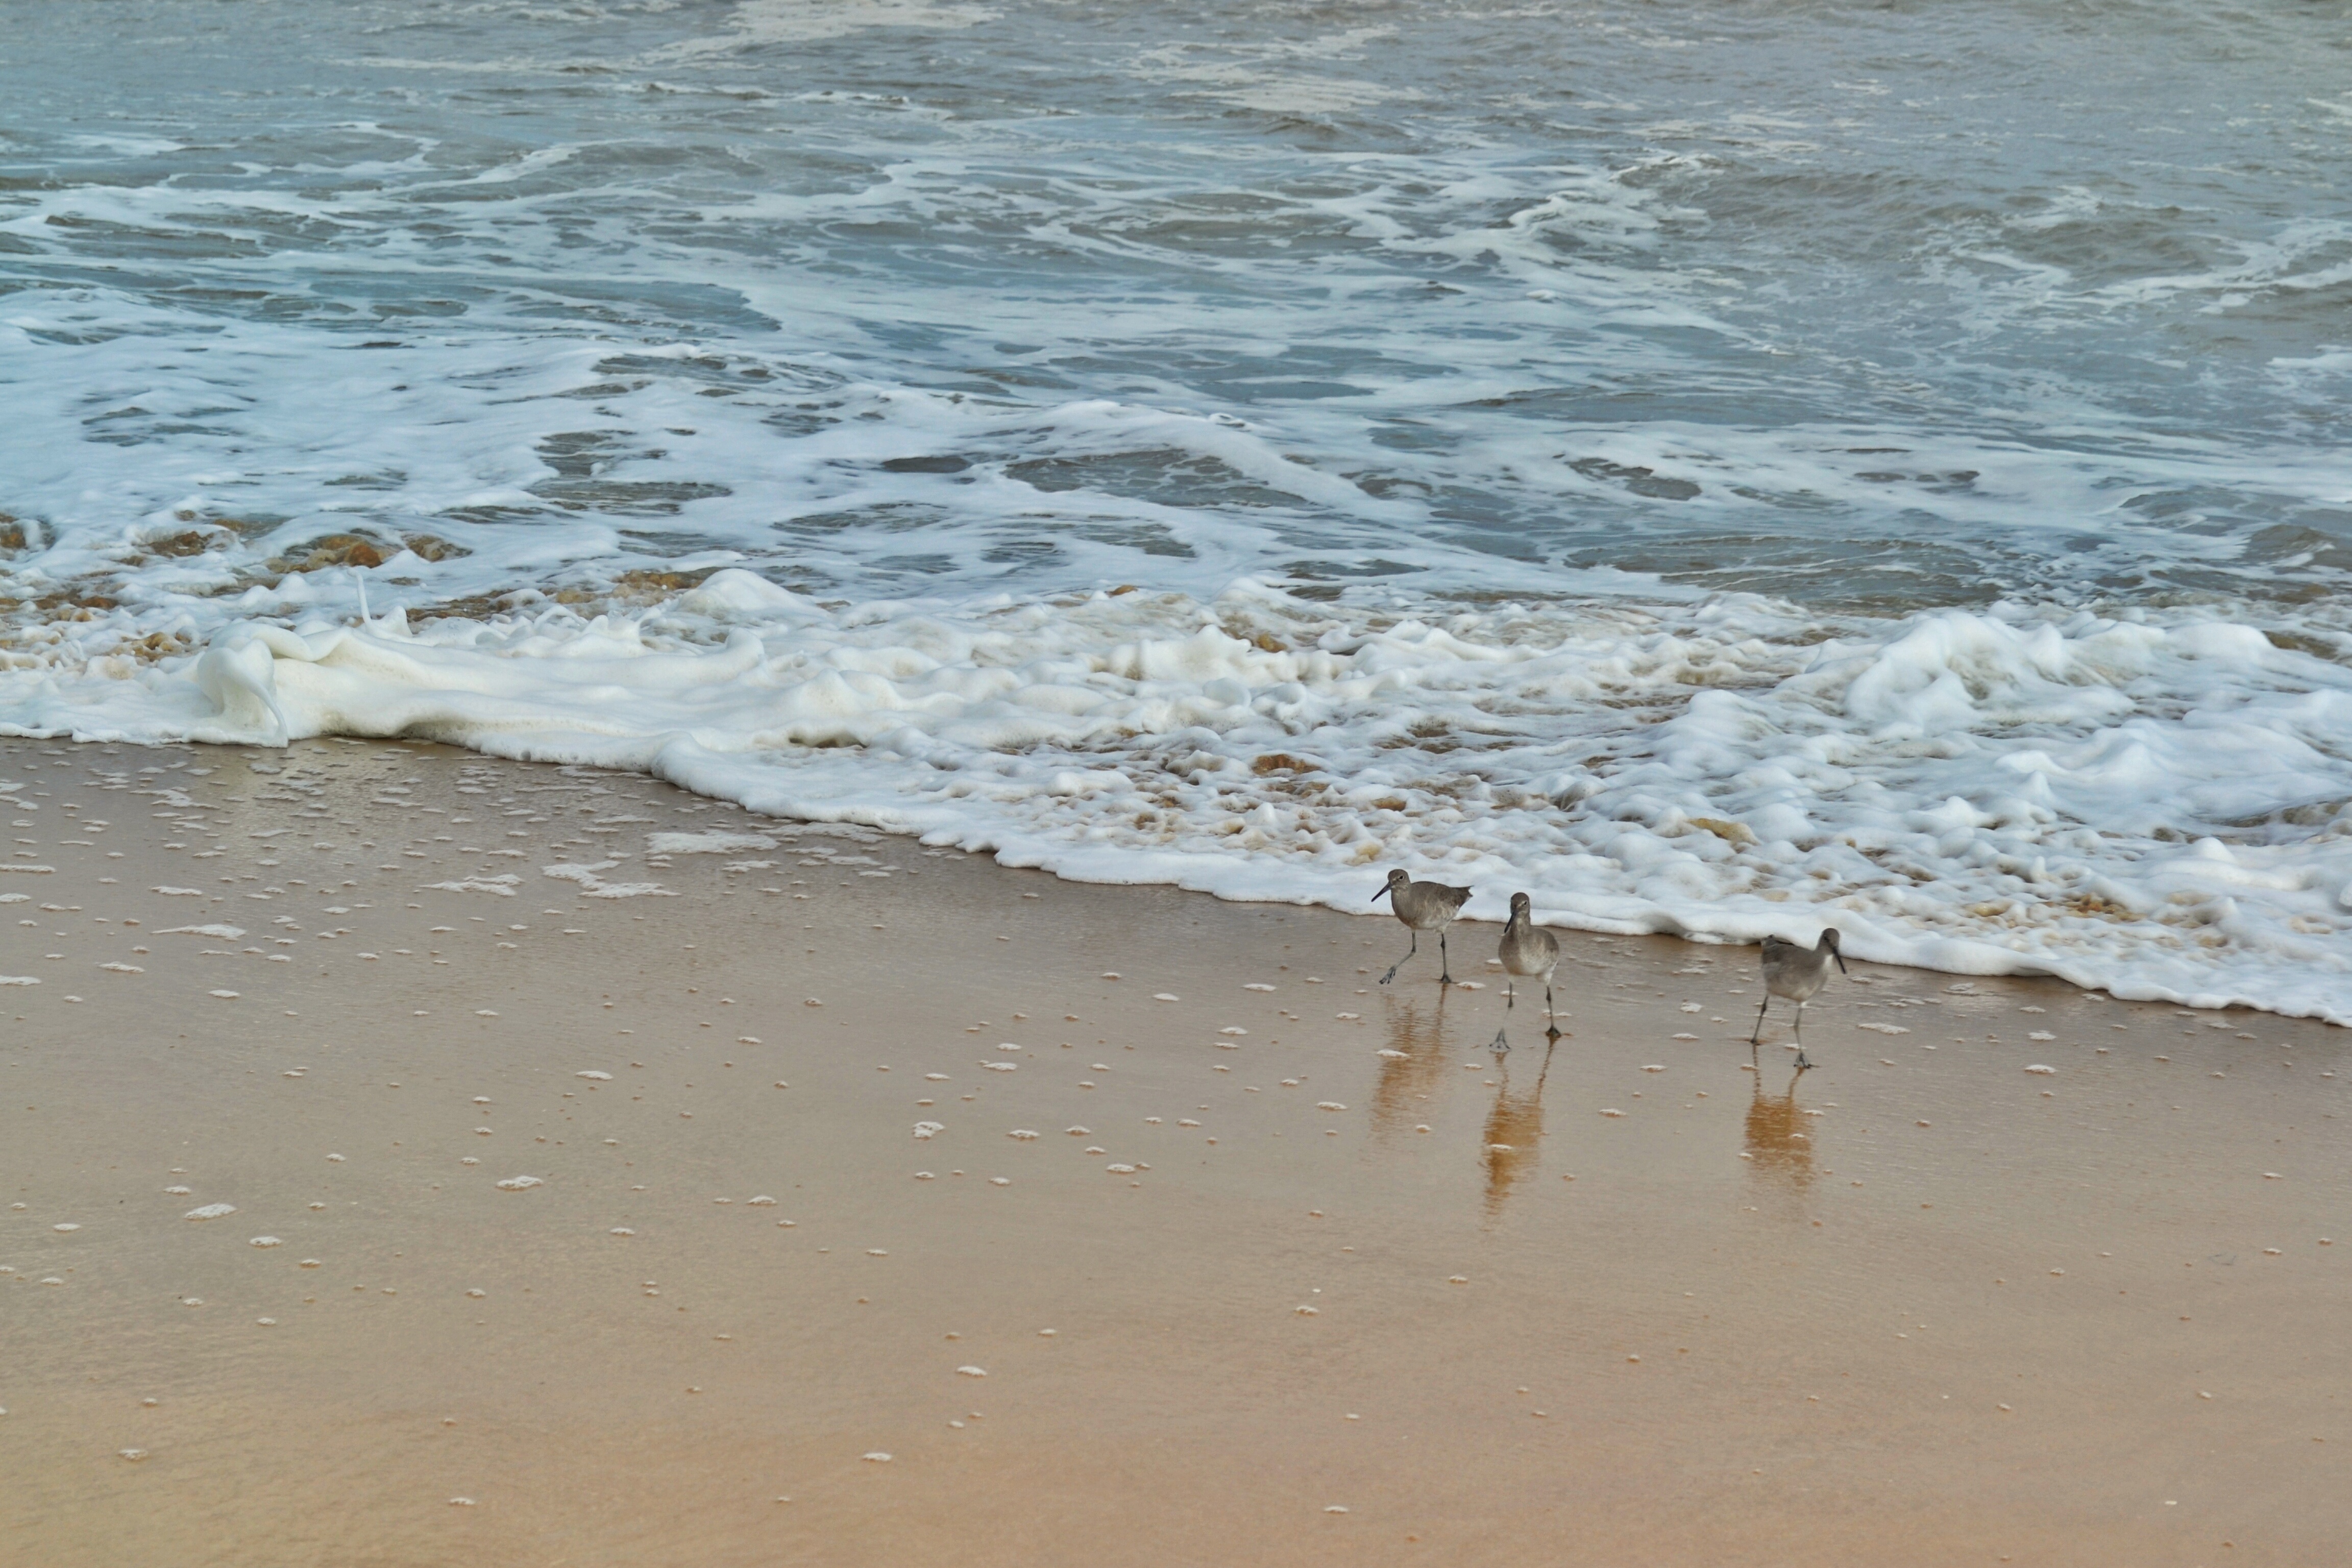
beach, sea, coast, water, sand, ocean, shore, wave, material, body of water, mudflat, wind wave